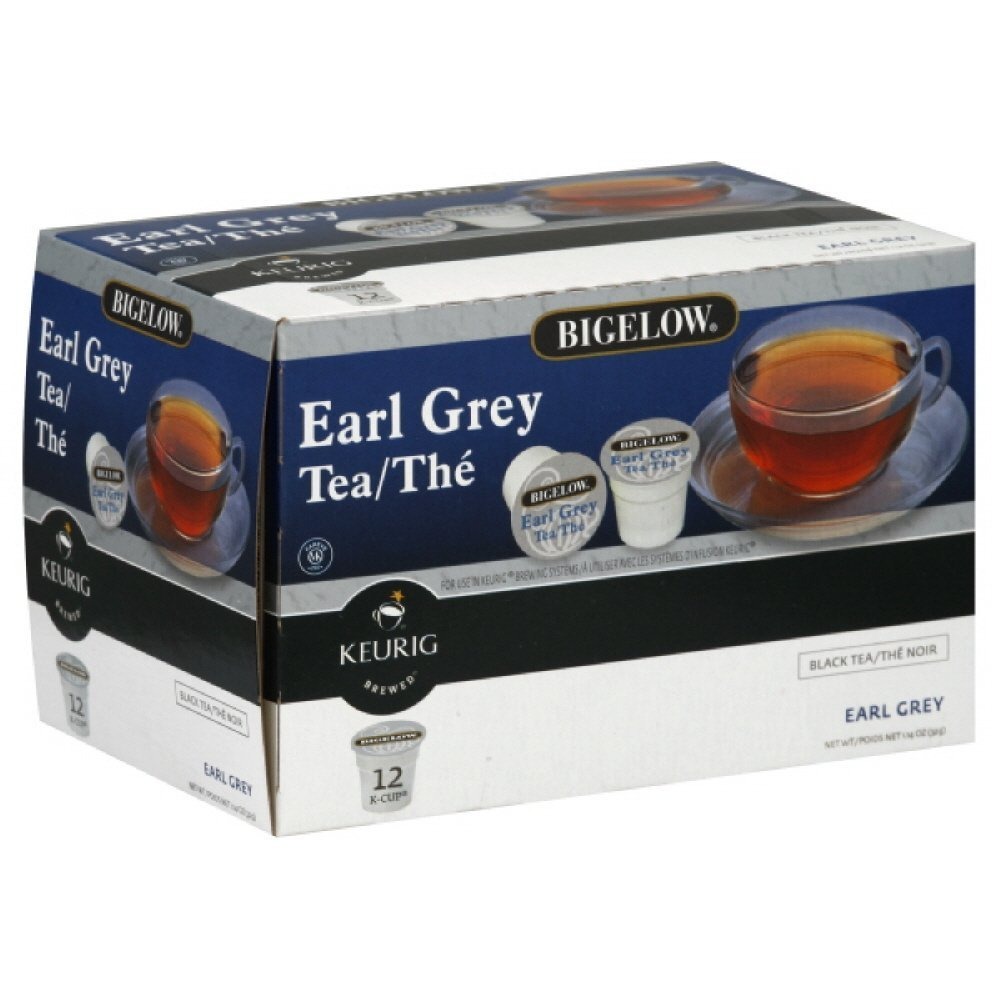
Item Name: Bigelow Earl Grey Tea Keurig K-Cups, 72 Count
Value: 72.0
Unit: Count

Price: 18.98